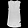
Label: T - shirt / top